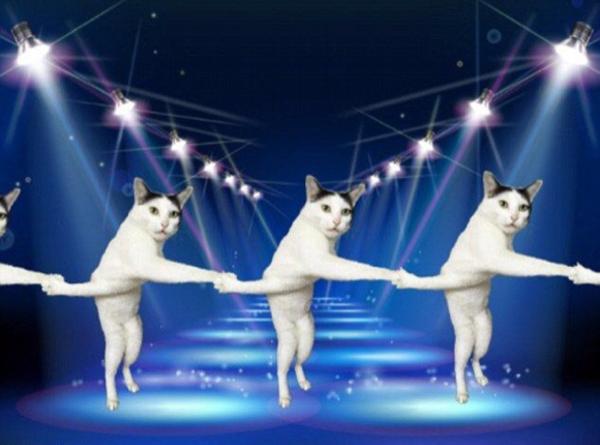
回答: 羊を数えていたはずなのにいつの間にかフィーバータイムが始まってますます寝れない